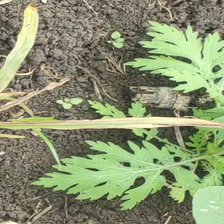
Weed species: Gajar_gavat_(Parthenium hysterophorus)